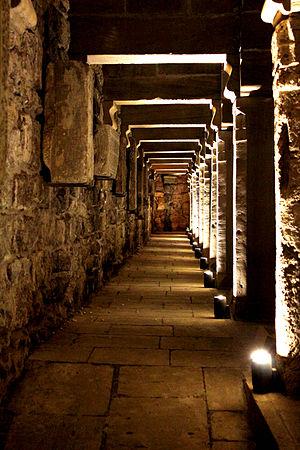
Liste des caravansérails en Azerbaïdjan.